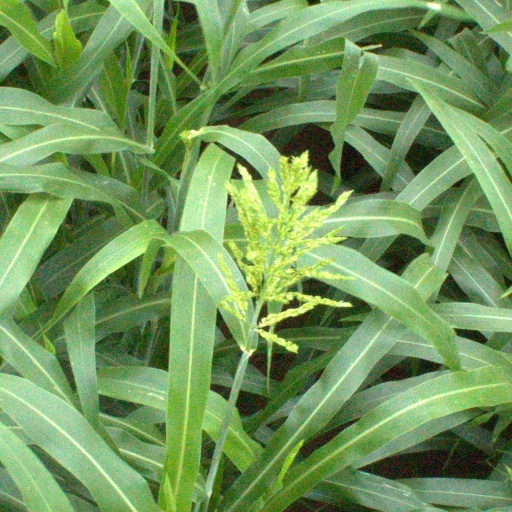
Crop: sorghum